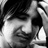
Emotion: sad